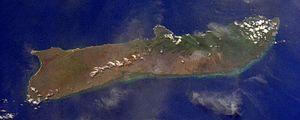
Molokai est la cinquième île de l'archipel d'Hawaï par la taille, avec une longueur de 61 kilomètres, une largeur de 16 kilomètres, une superficie de 673 km² et un littoral de 171 kilomètres de longueur. Elle se situe à 14,4 km au nord-ouest de l'île de Maui et à 42 km à l'est-sud-est de Oahu. Son point le plus élevé est le Kamakou, culminant à 1 515 mètres d'altitude. Les plus hautes falaises du monde se trouvent à Umilehi Point, elles atteignent 1 005 mètres au-dessus de l'océan Pacifique.